Mars Science Laboratory

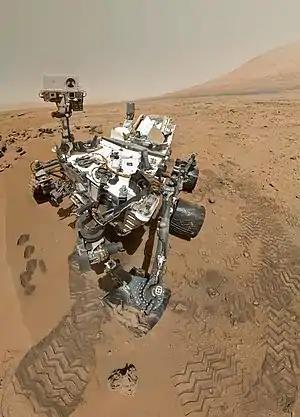
MSL self-portrait from Gale Crater sol (October 31, 2012)

The MSL mission has four scientific goals: Determine the landing site's habitability including the role of water, the study of the climate and the geology of Mars. It is also useful preparation for a future human mission to Mars.